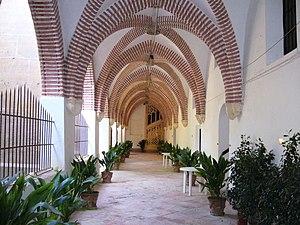
La Route des classiques valenciens, est un itinéraire culturel à travers les terres des grands écrivains classiques de la littérature valencienne du Siècle d'or valencien: Ausiàs March, Joanot Martorell et Joan Roís de Corella, les trois associés à la Cour du duc Alphonse d'Aragon et de Foix, appelée « le Vieux ».
La Route des Borgia est une route culturelle qui suit la trace et la splendeur de la famille valencienne des Borgia ou « Borja » dans la Communauté valencienne.
Le gothique valencien est un style caractéristique du Royaume de Valence entre le deuxième tiers du XIIIᵉ et le XVᵉ siècle, c'est-à-dire à la fin du gothique européen, dont il tire son nom, et au début de la Renaissance. Il s'agit d'un développement spécifique de l'art gothique avec des particularités propres aux terres valenciennes, qui ont marqué de leur influence l'architecture de ses monuments religieux et de bâtiments profanes ainsi que dans la peinture et la sculpture valencienne.
La Route des Monastères de Valence est une route religieuse, culturelle et touristique inaugurée en 2008,
Le monastère de Saint-Jérôme de Cotalba est un bâtiment conventuel de style gothique valencien, múdejar, renaissance, baroque et néoclassique, bâti entre le XIVᵉ et le XVIIIᵉ siècle, qui se trouve sur le territoire communal d’Alfahuir, dans la province de Valence de la Communauté valencienne en Espagne.